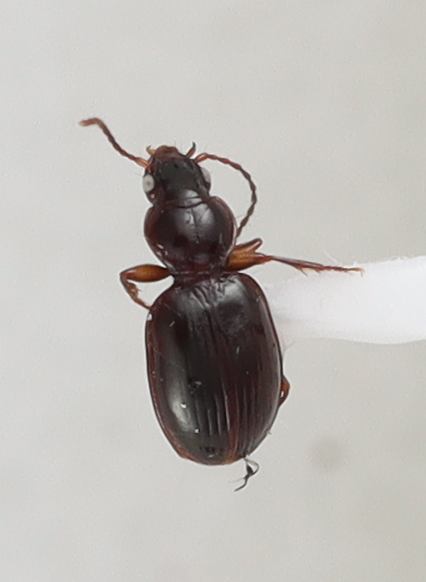
Scientific name: Mecyclothorax konanus
Plot: 14
Trap: W
Collected: 20200929